Wings of Danger

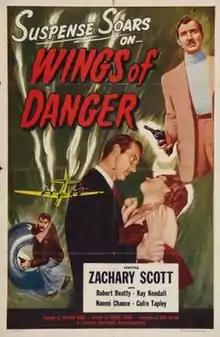
Theatrical release poster

Wings of Danger is a 1952 British second feature crime film directed by Terence Fisher and starring Zachary Scott, Robert Beatty and Kay Kendall. The screenplay, based on the 1951 story "Dead on Course" by Trevor Dudley Smith and Packham Webb, concerns a pilot who is suspected of smuggling. Jimmy Sangster was assistant director, Michael Carreras handled casting, and Phil Leakey did makeup. It was first released in the United States in April 1952 under its working title "Dead on Course." It was later released in the UK (as "Wings of Danger") on May 26, 1952 (on a double bill with "FBI Girl"), and it was re-released again later in Feb., 1953.